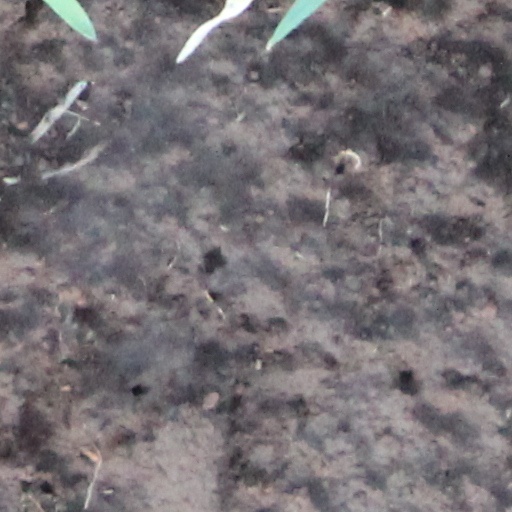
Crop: wheat